Sir John Swinburne, 6th Baronet

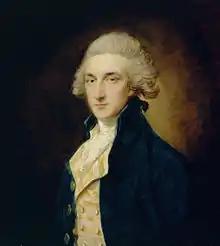
John Swinburne, 1785 painting by Thomas Gainsborough.

Sir John Edward Swinburne, 6th Baronet (6 March 1762 – 26 September 1860) was an English politician and patron of the arts.